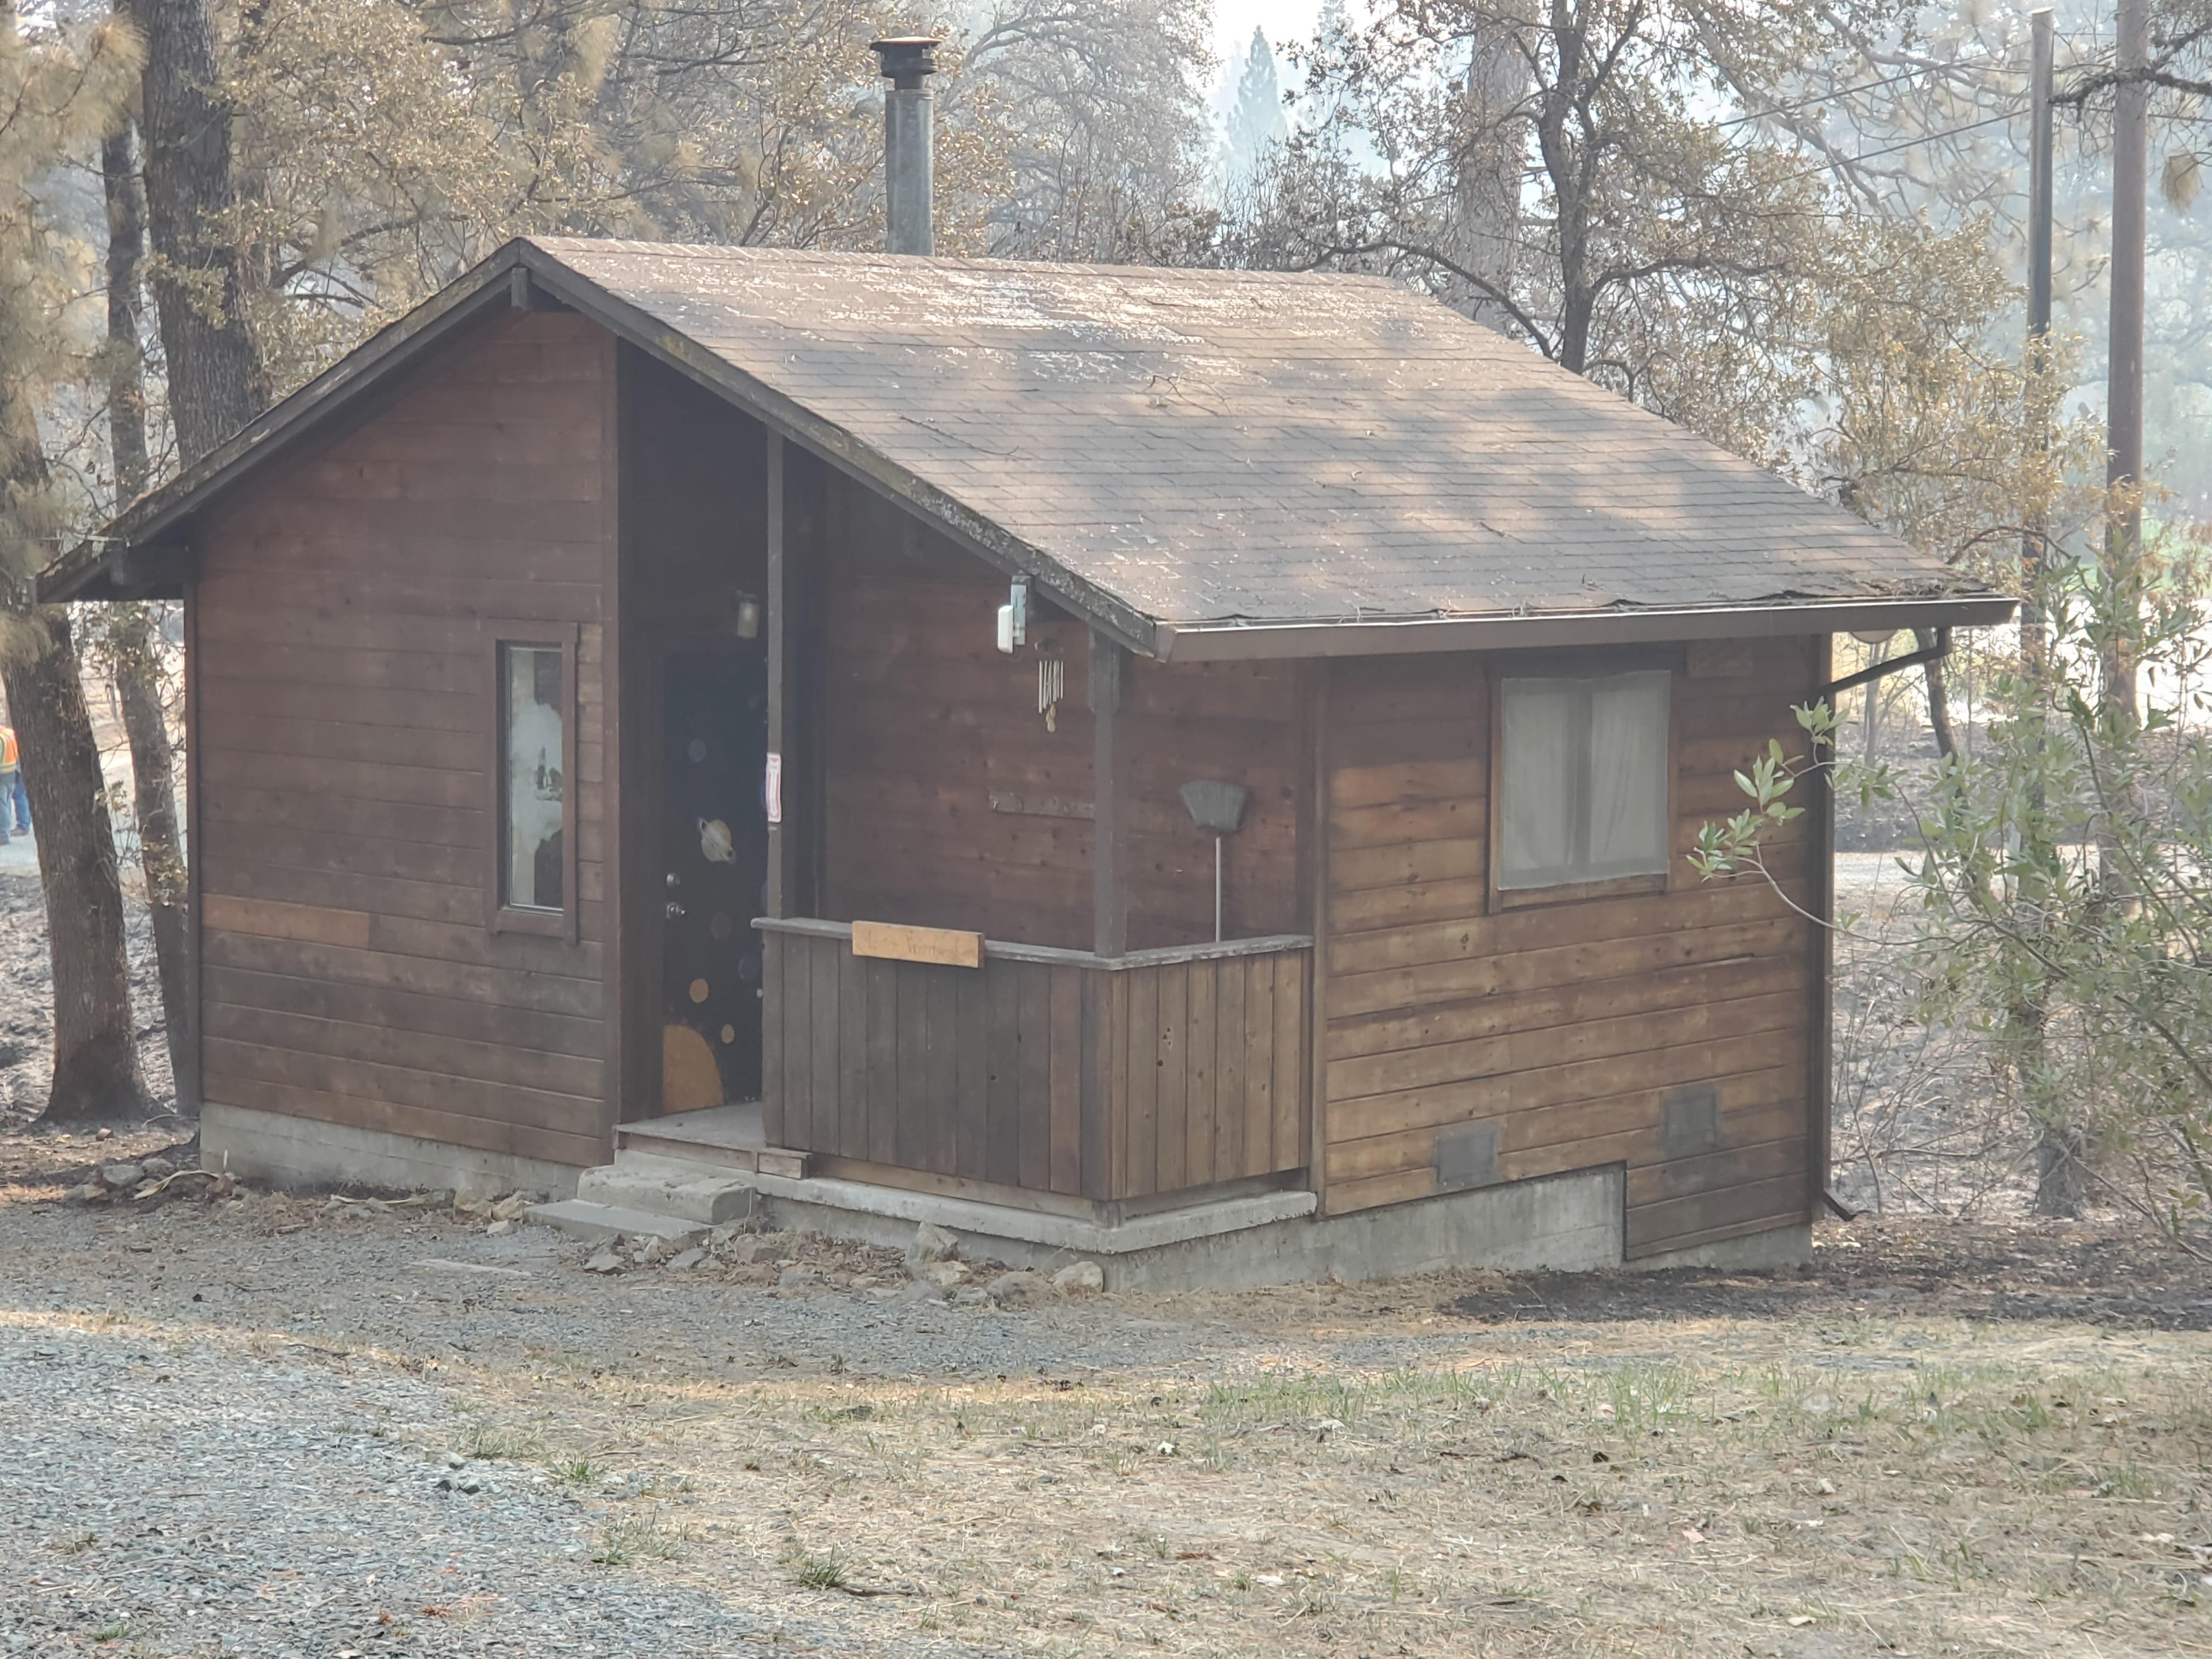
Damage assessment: no_damage